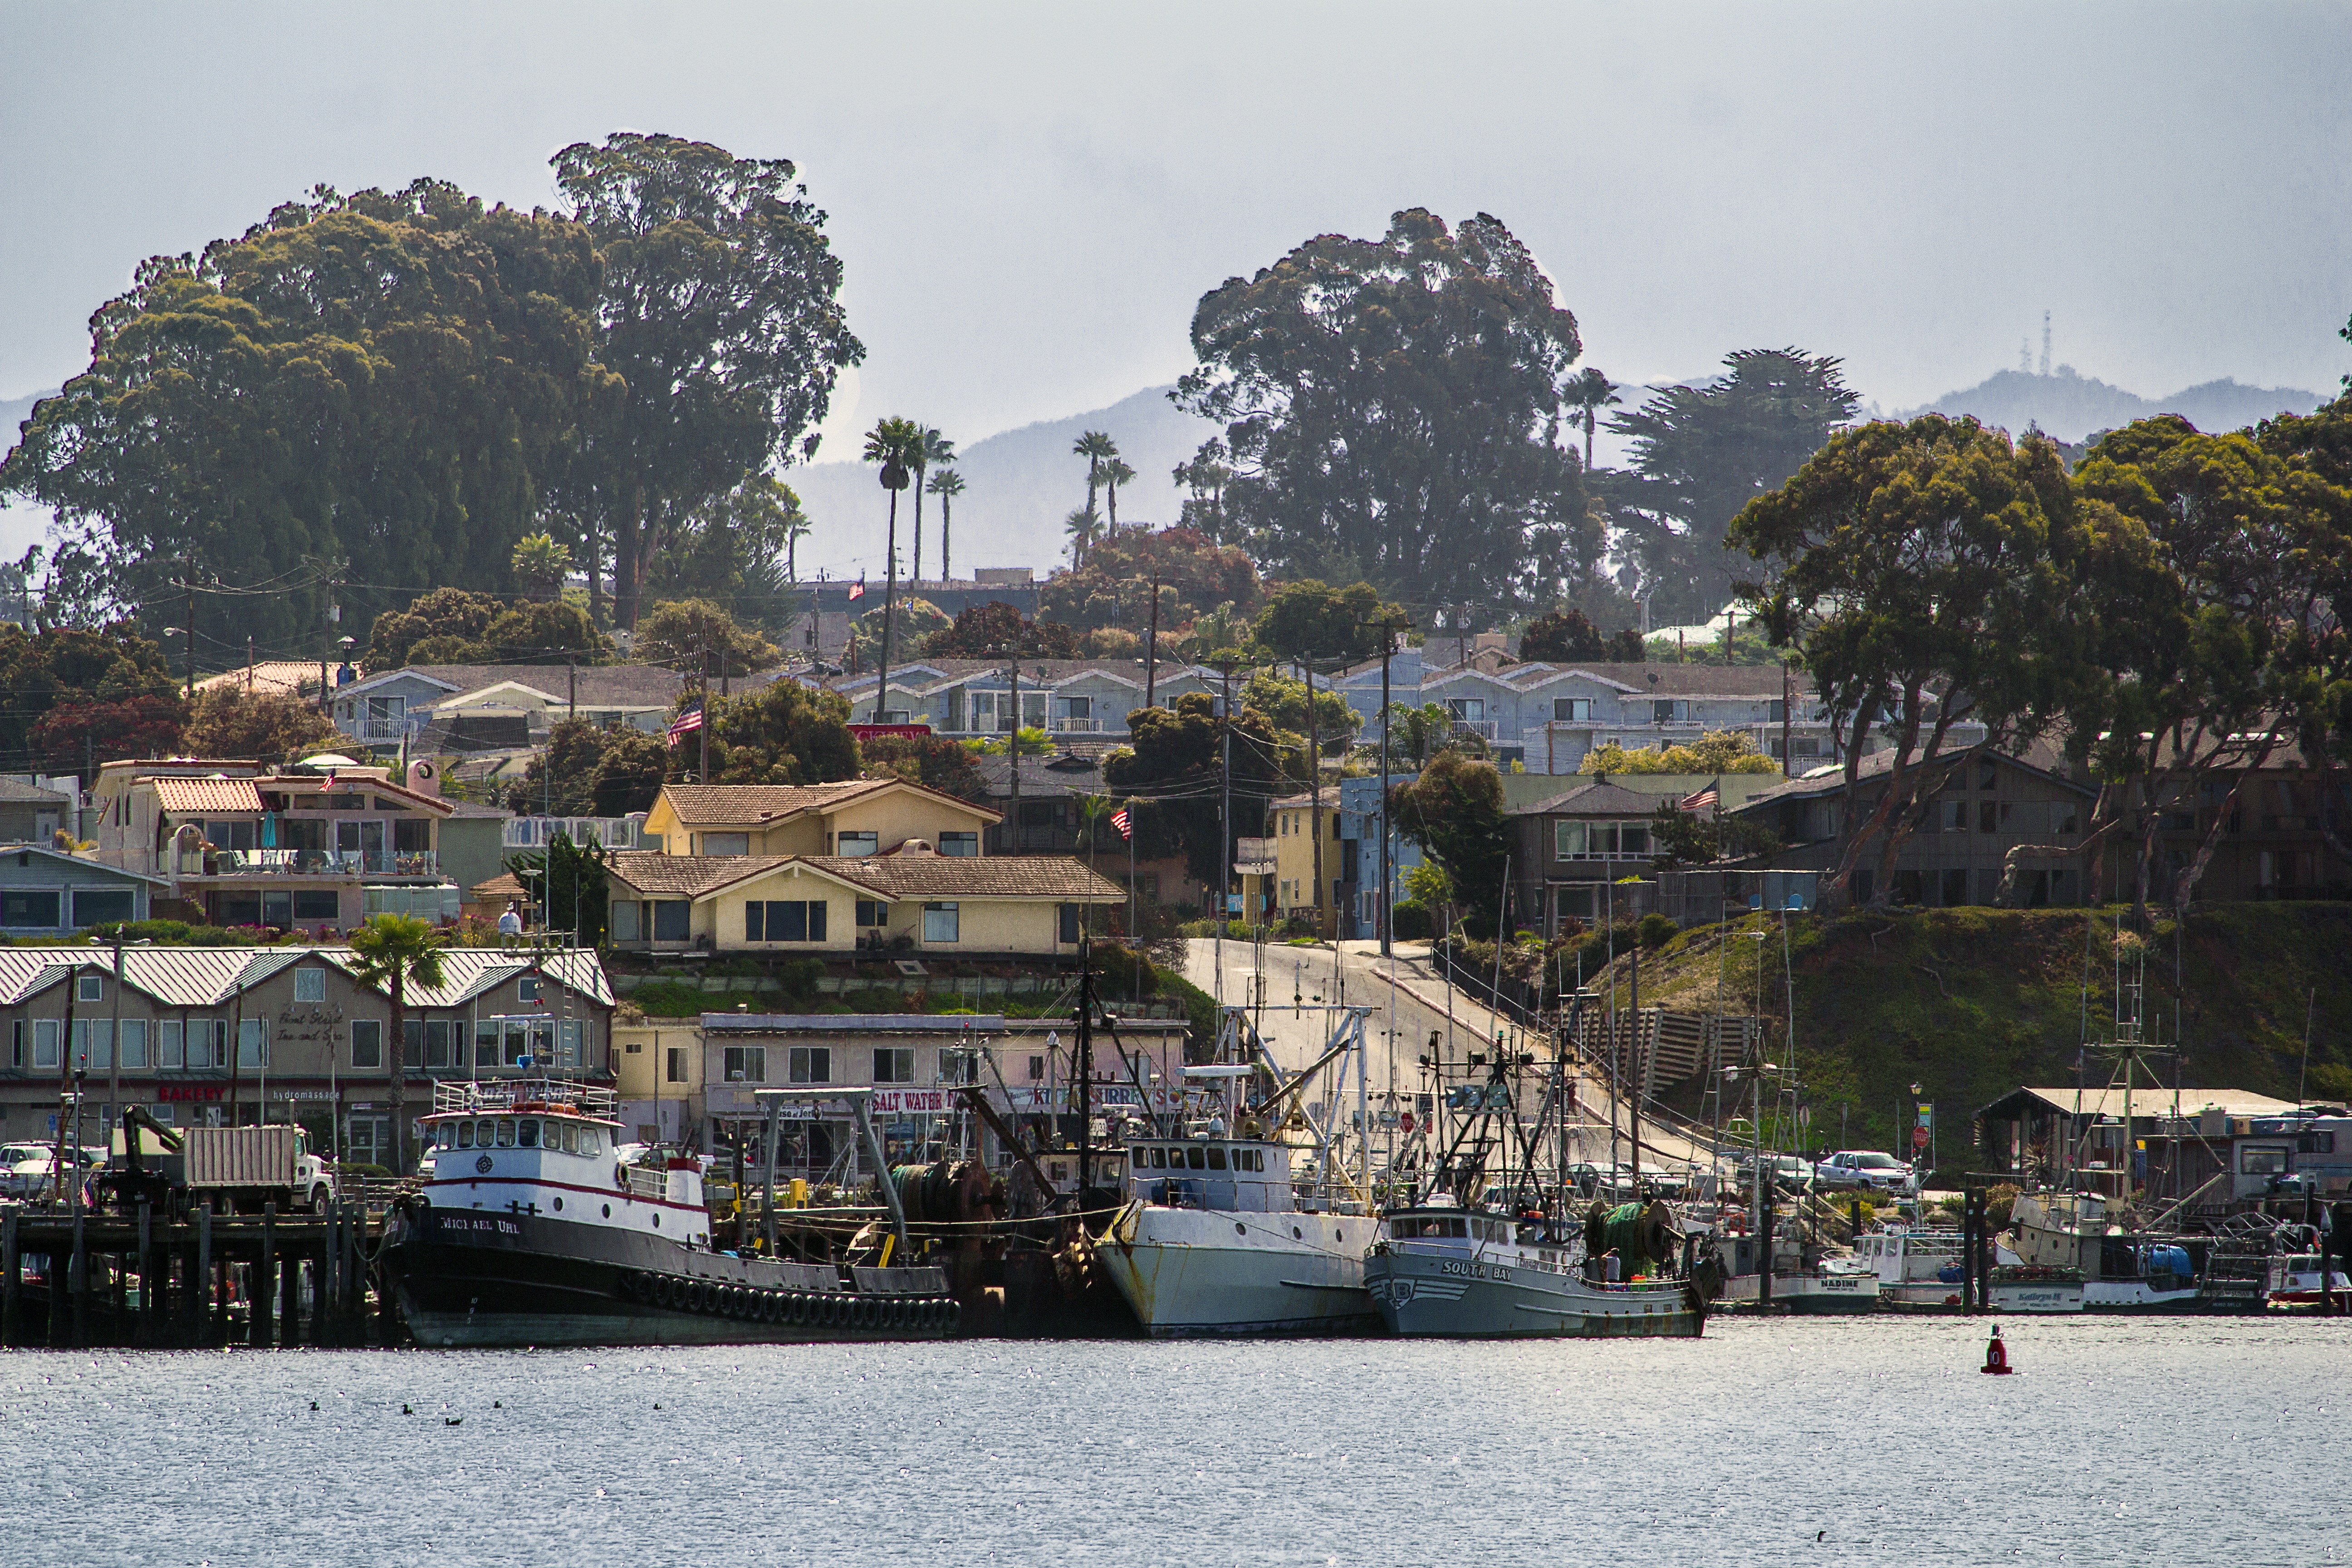
sea, coast, water, boat, shore, town, coastal, river, travel, coastline, vehicle, scenery, calm, bay, harbor, tourism, california, waterway, body of water, pacific, passenger ship, moro bay